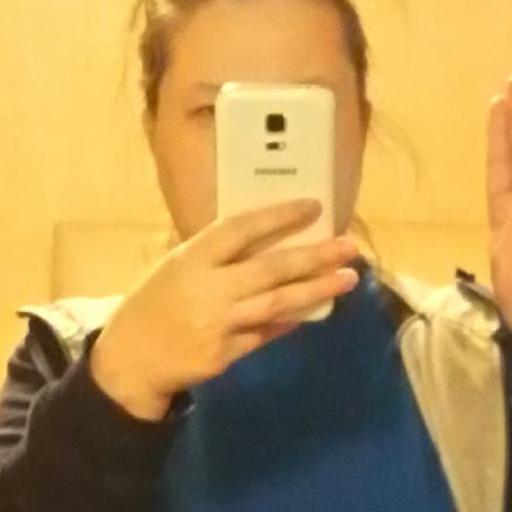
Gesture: no_gesture